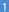
Number: 1